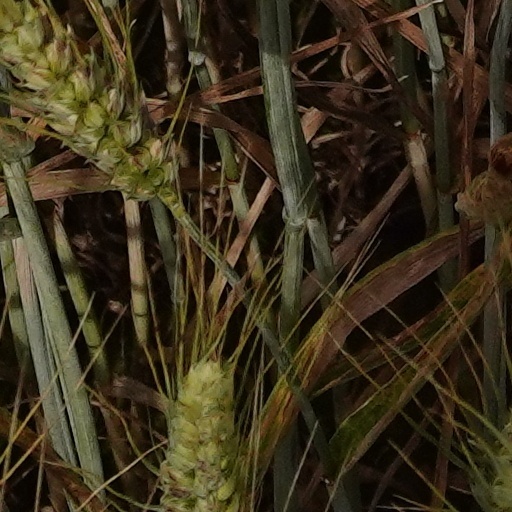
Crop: wheat